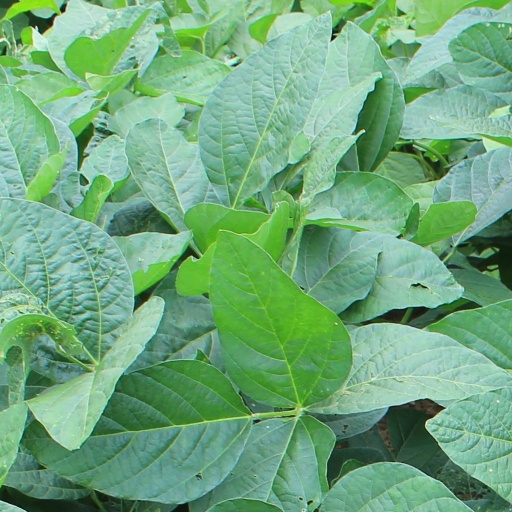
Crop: soybean